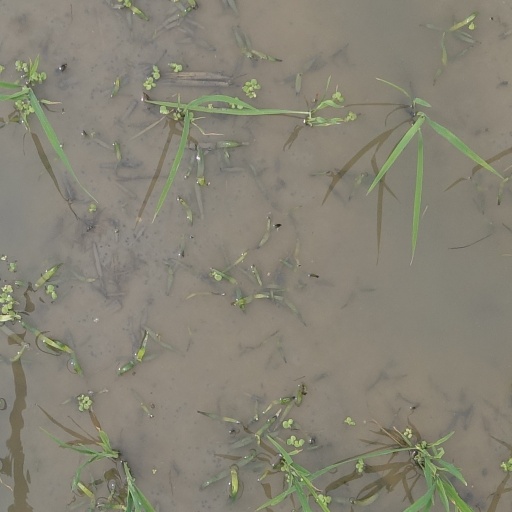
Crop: rice